Trémonteix sanctuary

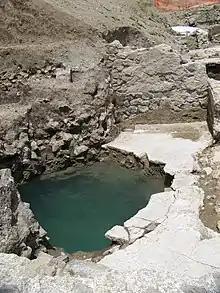
The "cella" basin of the southern temple. Note, on the left of the photograph, the area that was not excavated and is still occupied by sediment.

The southern temple also corresponds to a single-"cella" temple with a centered plan. The east-facing wall of its gallery measures 9.35 m, but it is not possible to state that the plan is perfectly square, particularly as the width of its gallery narrows to the north (1.37 m vs. 1.67 m), in contrast to the other temple; an estimate of the surface area of its "cella" is 21 m2. Two openings provide access to this temple: the main one to the east, heavily disrupted by salvaging, and another in the southeast corner, the latter having been belatedly filled in. The north façade of the gallery, which supports the roof with plastered columns, was completely open, unlike the east and south façades, which were equipped with parapet walls with clerestory.